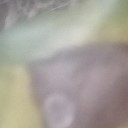
Label: Leaf_rust